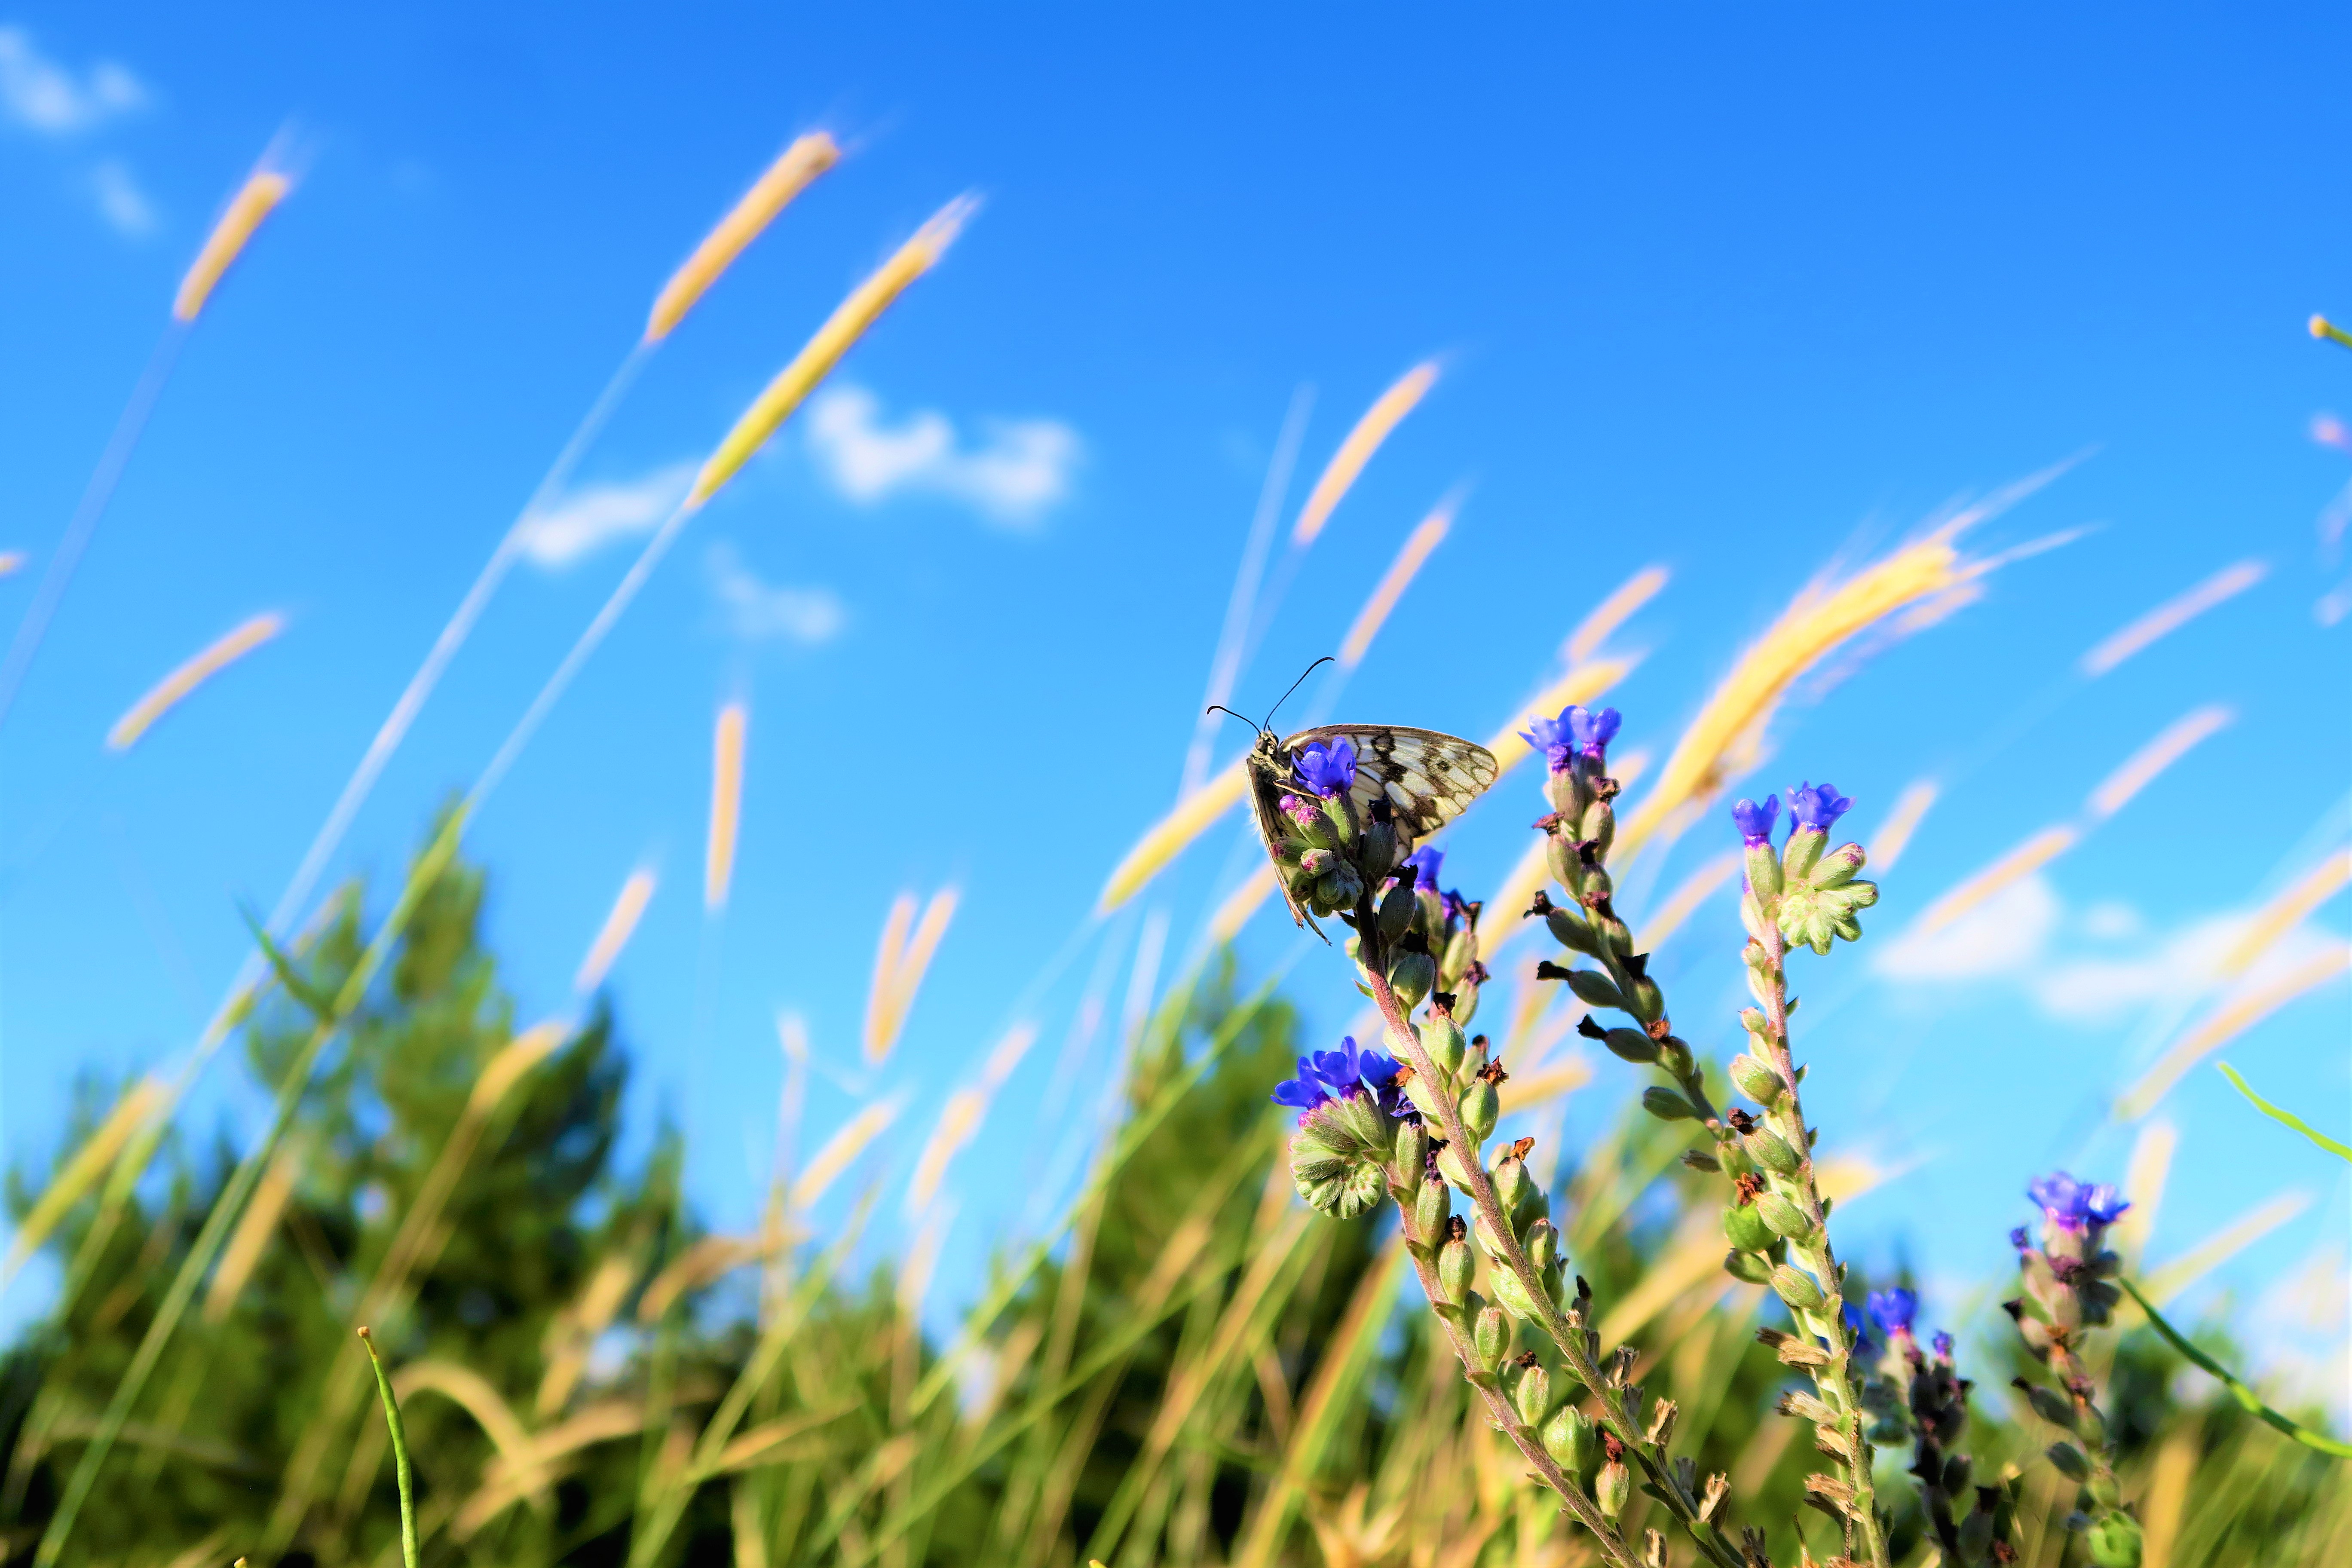
herbs, flowers, nature, rural, land, spring, blue, sky, grass, lavender, plant, meadow, flower, grass family, flowering plant, field, summer, phragmites, grassland, wildflower, prairie, insect, pollinator, plant stem, crop, english lavender